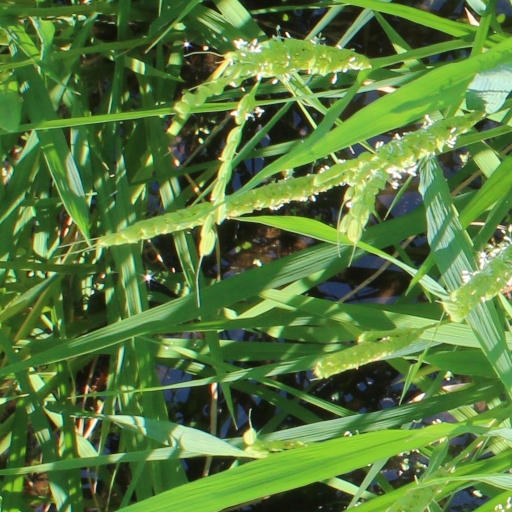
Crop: rice